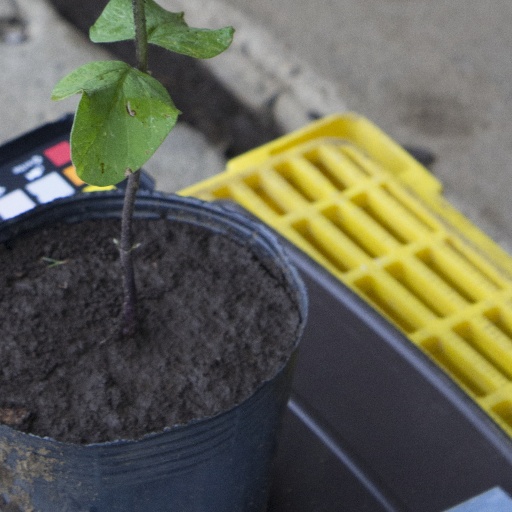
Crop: soybean